Dallas

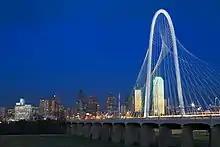
Named after a Dallas philanthropist, the Margaret Hunt Hill Bridge spans the Trinity River.

On November 22, 1963, United States President John F. Kennedy was assassinated on Elm Street while his motorcade passed through Dealey Plaza in Downtown Dallas. The upper two floors of the building from which the Warren Commission reported assassin Lee Harvey Oswald shot Kennedy have been converted into a historical museum covering the former president's life and accomplishments. Kennedy was pronounced dead at Dallas Parkland Memorial Hospital just over 30 minutes after the shooting.